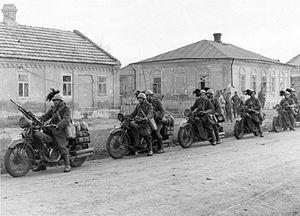
Les bersagliers sont un corps de l'Armée de terre italienne. Créée en 1836 par le général Alessandro La Marmora pour servir dans l'Armée royale sarde, qui deviendra plus tard l'Armée royale d'Italie, cette unité d'infanterie légère est caractérisée par sa grande mobilité, par le port d'un chapeau à larges bords, utilisé seulement dans l'uniforme de parade à l'époque contemporaine, décoré de plumes de coq de bruyère présentes également sur les casques de combat moderne, et par sa fanfare défilant au pas de course en jouant l'hymne des bersagliers Flik Flok.